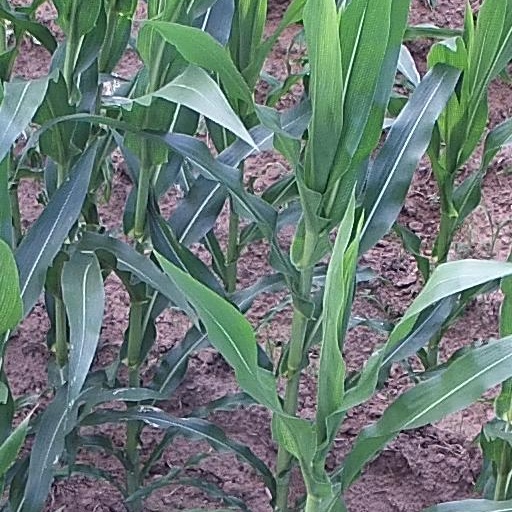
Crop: maize; corn